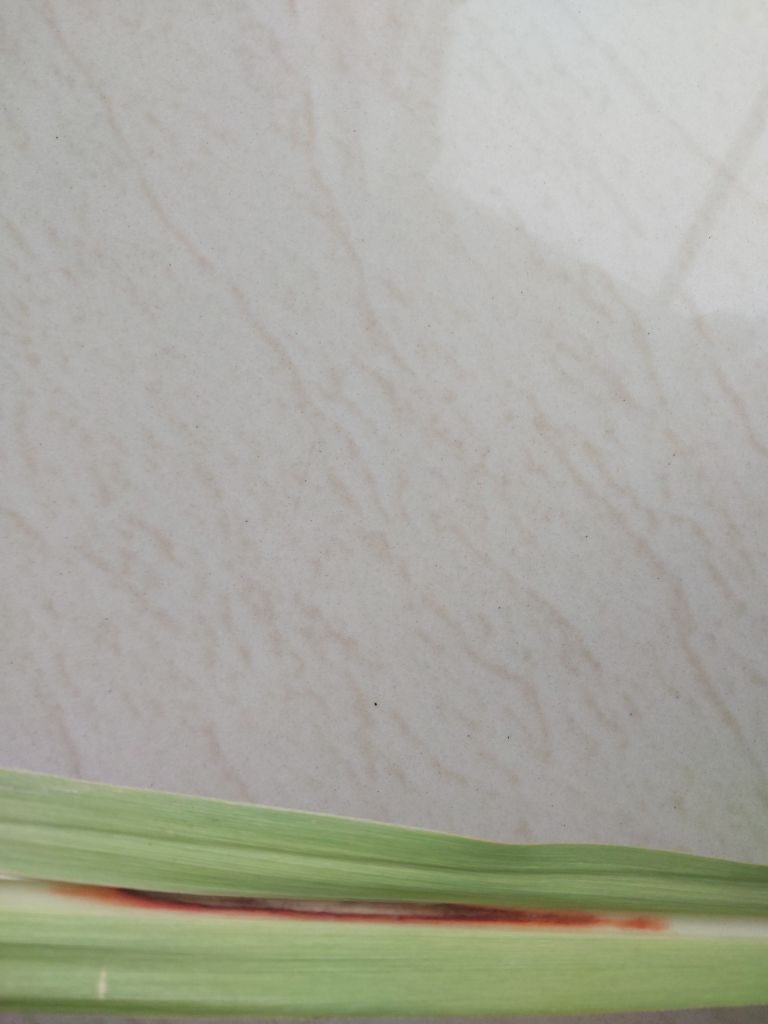
Label: Brown Spot